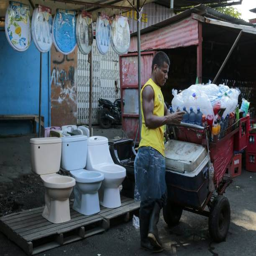
a street vendor stands beside toilets for sale